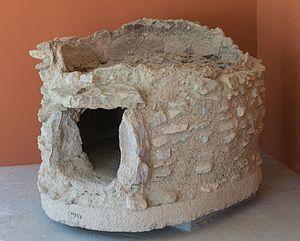
Four grec antique de potier provenant des couches de l'Helladique Ancien près de l'agora d'Erétrie (Eubée). Musée archéologique d'Erétrie, Eubée, Grèce.
Érétrie est une cité de la Grèce antique, située sur la côte occidentale de l'île d'Eubée, et qui a largement contribué au développement et au rayonnement de la civilisation grecque. Les premières fouilles archéologiques ont eu lieu en 1885 par la société archéologique d'Athènes et l'école américaine. Depuis 1964, elle fait l'objet de recherches archéologiques conduites par l'École suisse d'archéologie en Grèce et de publications dans le cadre de la collection Eretria, Fouilles et Recherches.